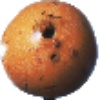
Label: Granadilla 1